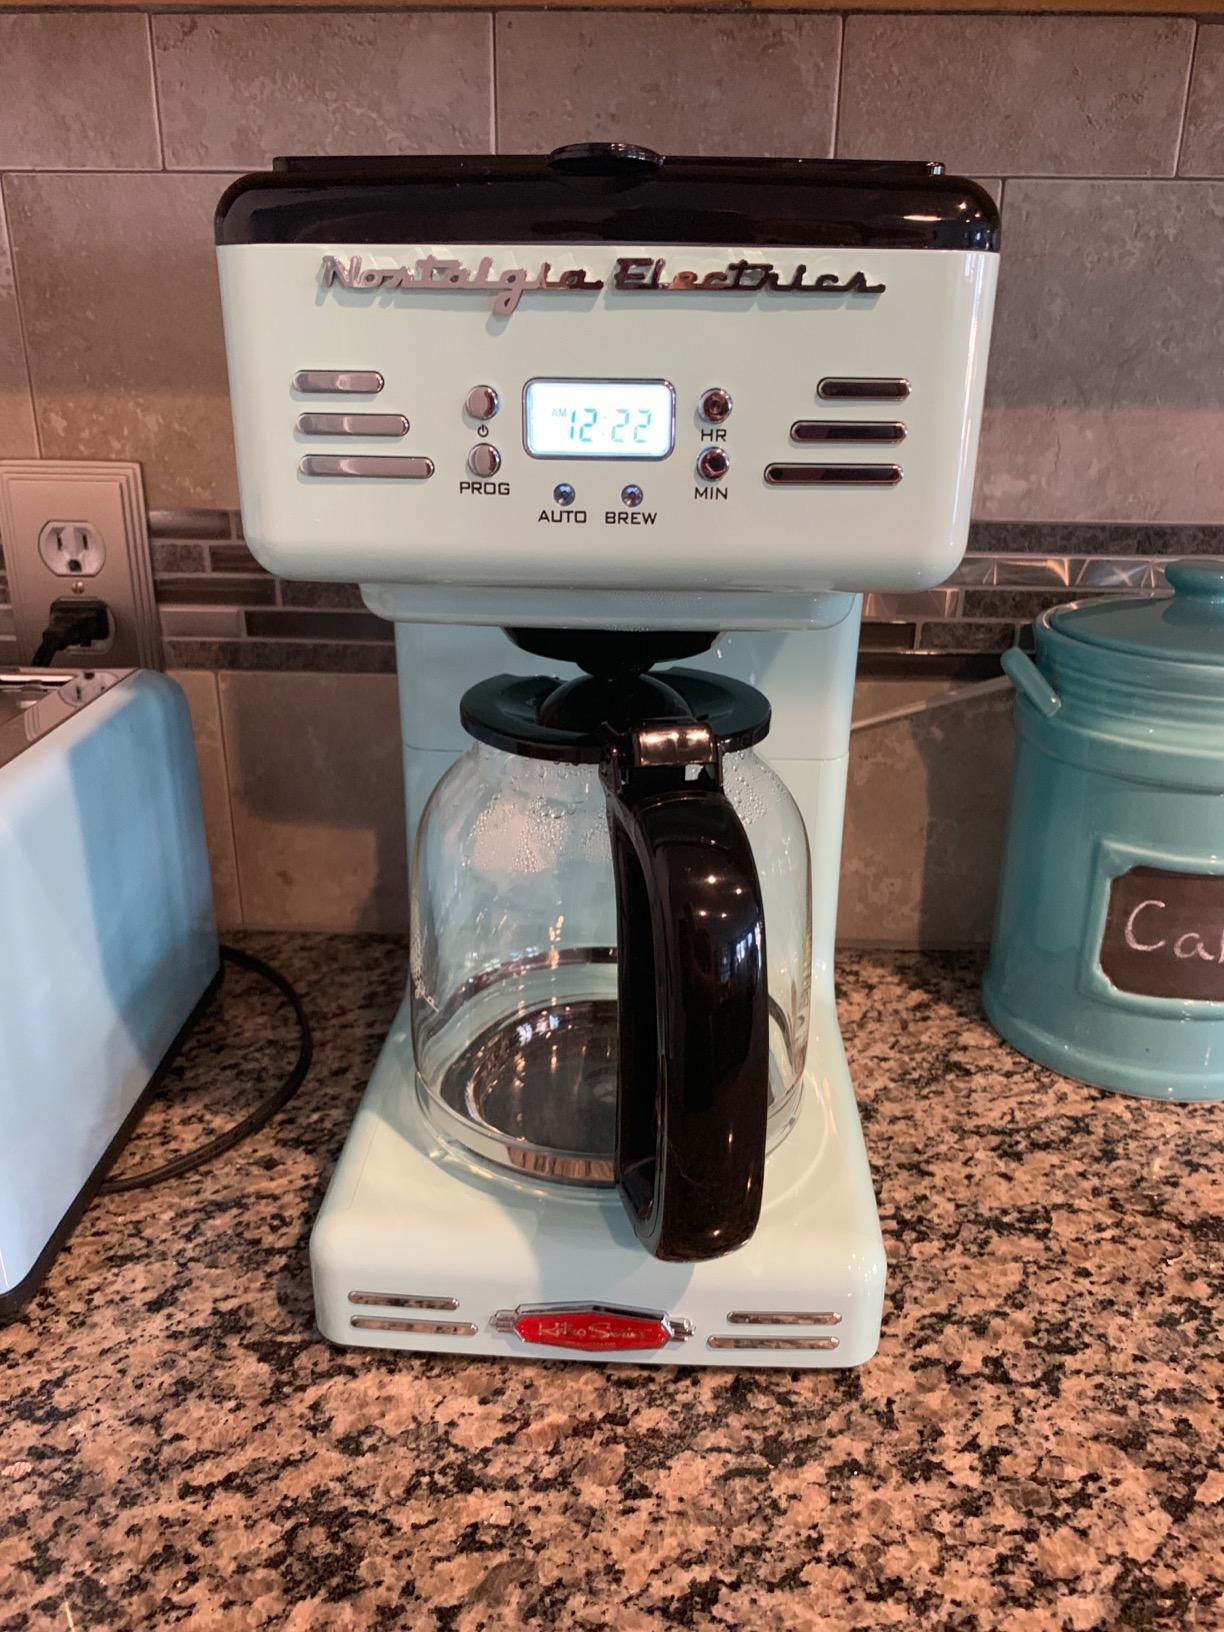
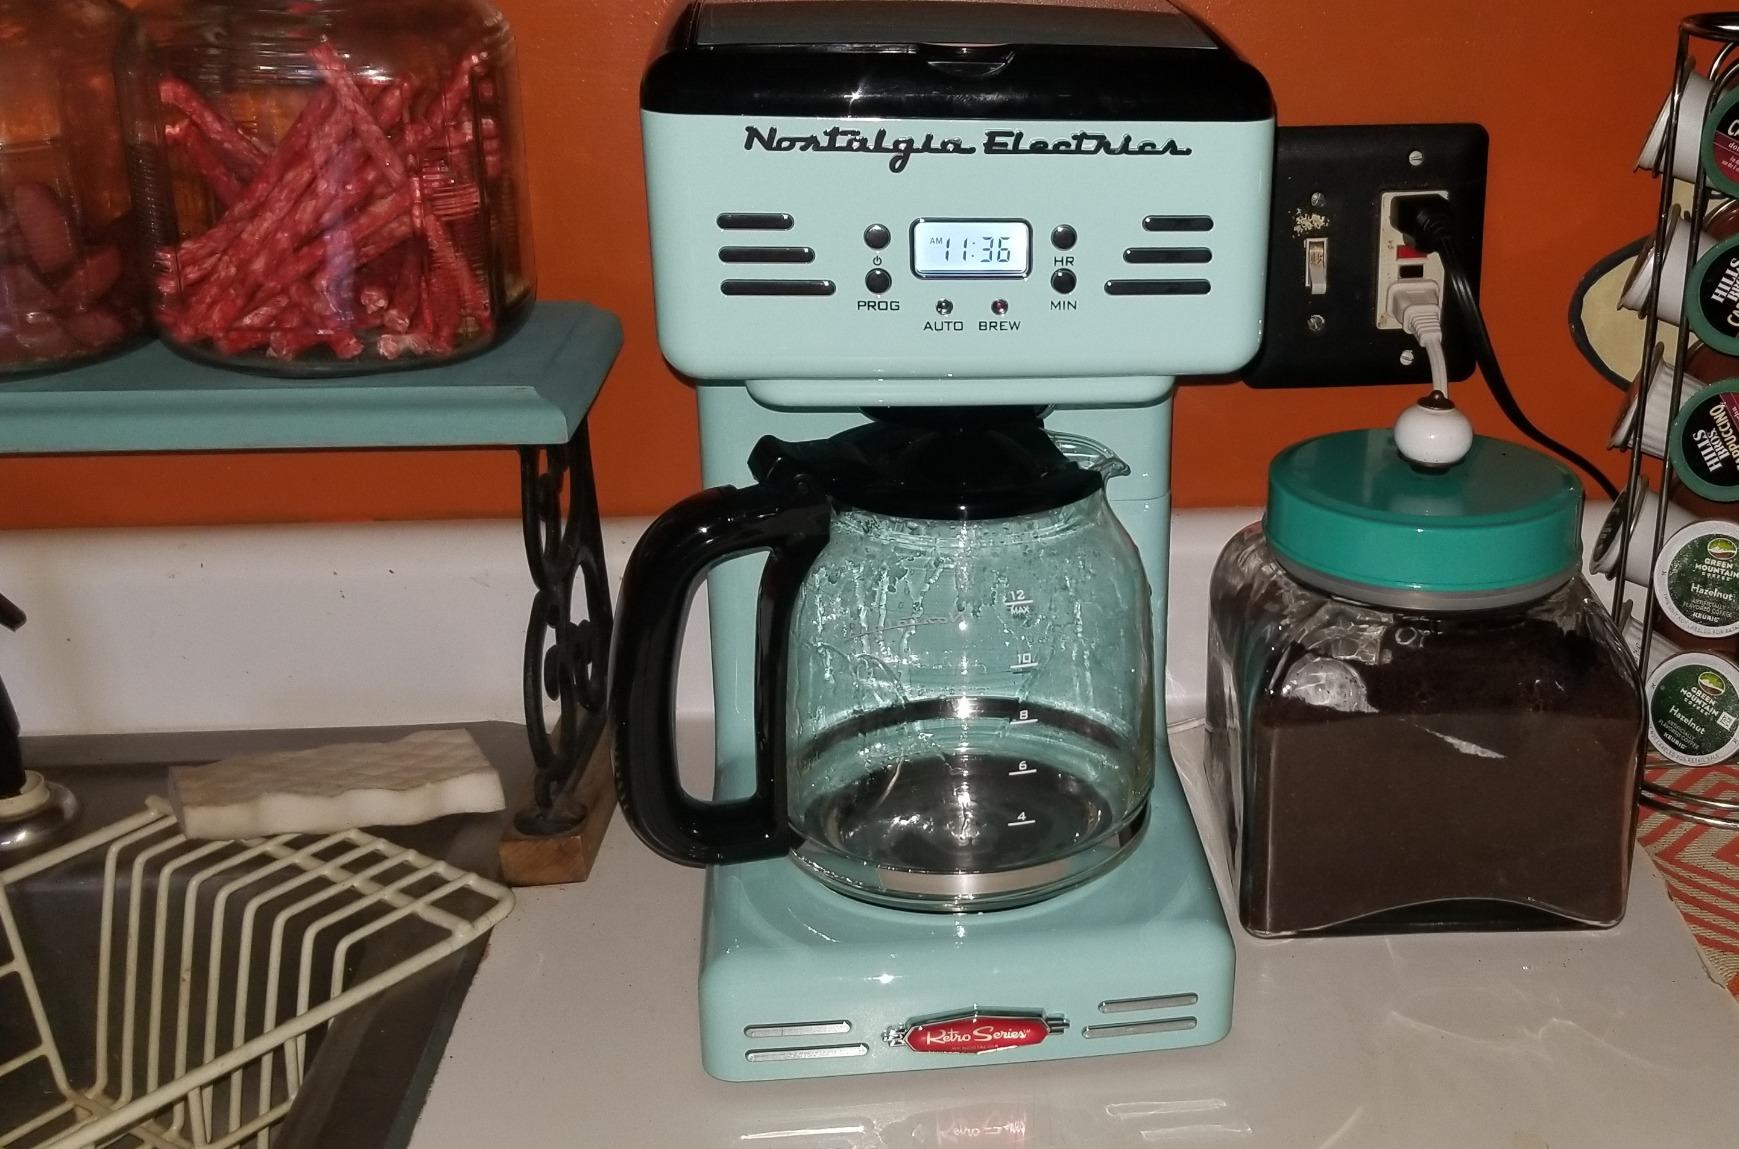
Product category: items_tea
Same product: yes